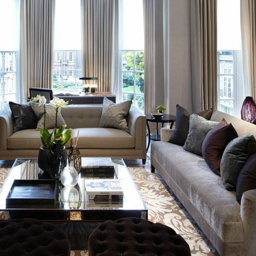
person - i like the variety of colors .